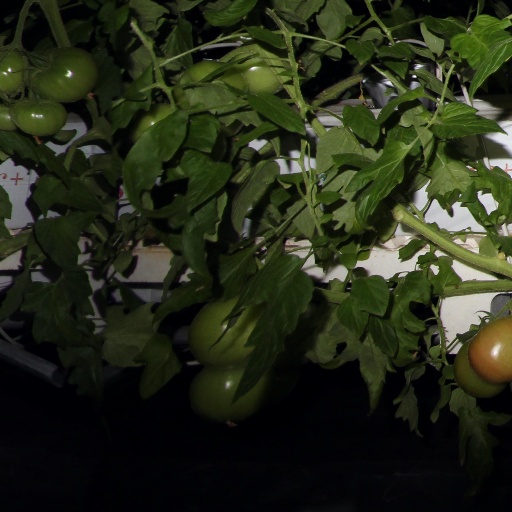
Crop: tomato